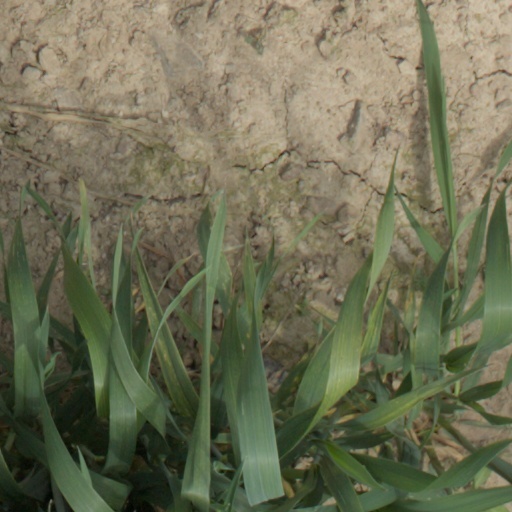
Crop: wheat